Dupont Plaza Hotel arson

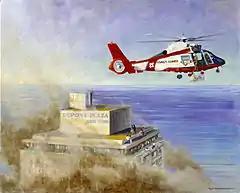
A painting of a Coast Guard helicopter rescuing victims from roof of the Dupont Plaza during the fire

On New Year's Eve, December 31, 1986, three disgruntled employees at the Dupont Plaza Hotel (now San Juan Marriott Resort & Stellaris Casino) in San Juan, Puerto Rico, intentionally set a fire. The employees (Héctor Escudero, Armando Jiménez, and José Rivera) were involved in a labor dispute with the owners. The fire killed between 96 and 98 people and injured 140 others. It is the most catastrophic hotel fire in Puerto Rican history and the second deadliest hotel fire in U.S. territory in history, after the Winecoff Hotel fire in Atlanta in 1946.